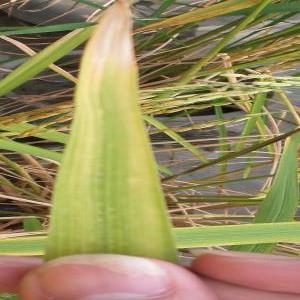
Disease: Bacterialblight